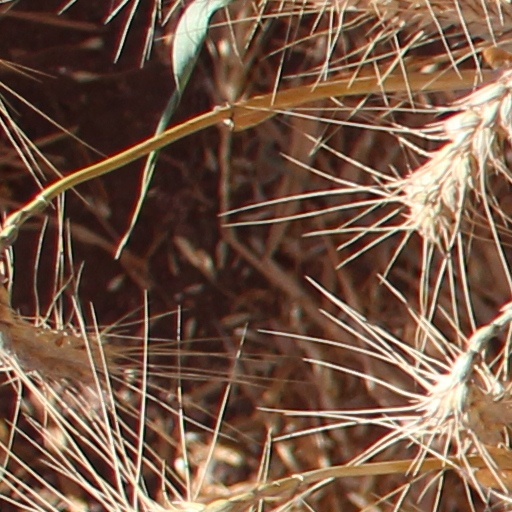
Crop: wheat